Zainab Balogun

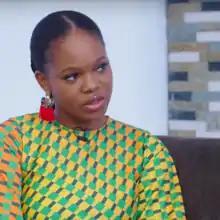
Zainab Balogun in 2019

Zainab Balogun-Nwachukwu (born 10 October 1989) is a Nigerian actress, model and television presenter. She began modelling at an early age after being scouted at 16. She has been featured in several international campaigns for different brands. She co-founded "The J-ist TV", an online entertainment web-series that highlights African culture and a range of topical issues; the series features interviews involving some of Africa's top personalities.